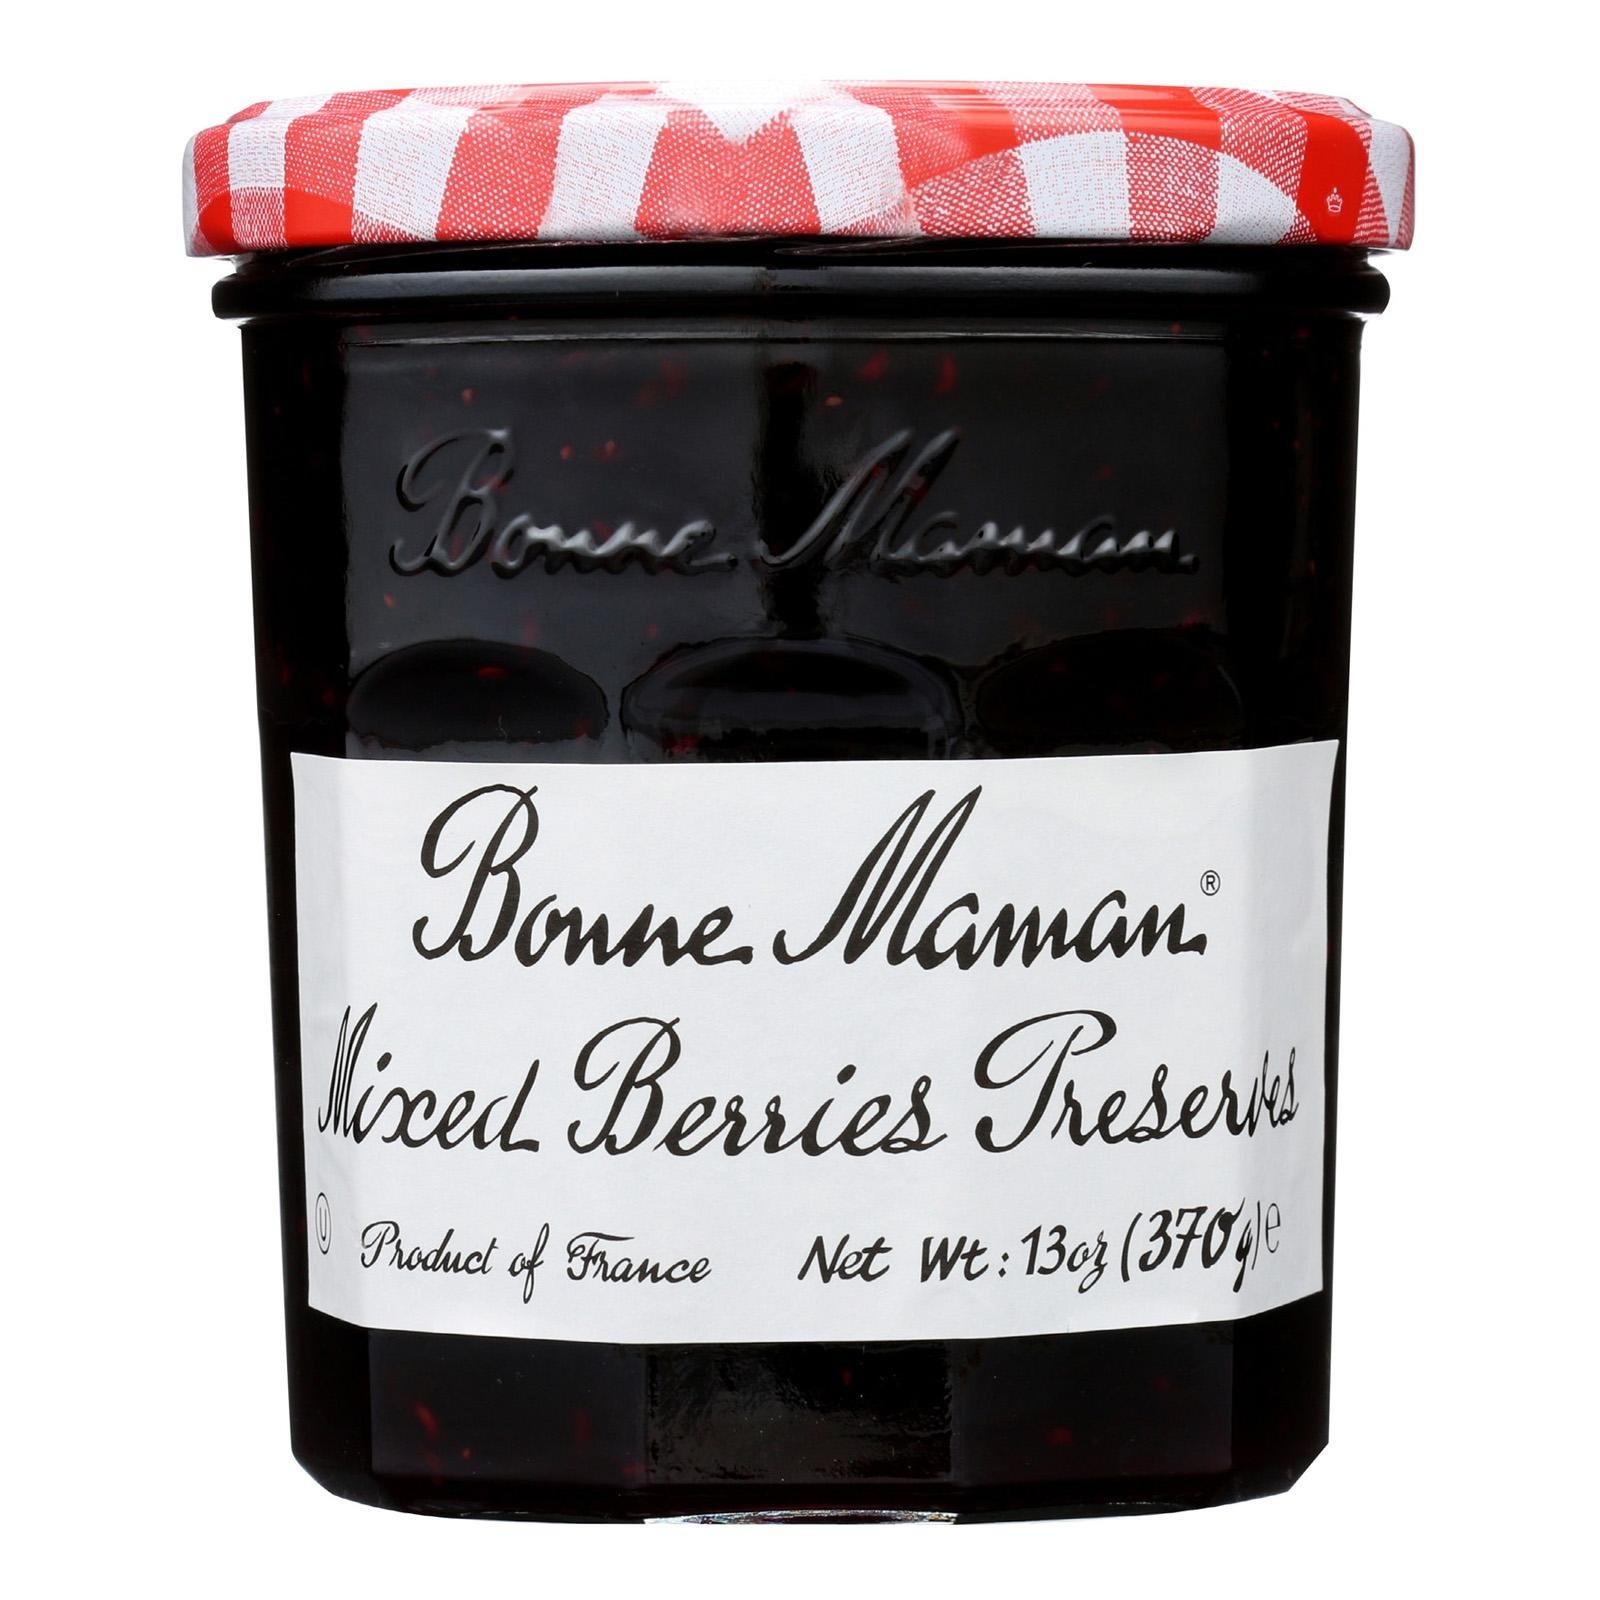
Item Name: Bonne Maman Preserve, Mixed Berry, 13-Ounce
Bullet Point: Mixed berries preserves
Value: 13.0
Unit: Ounce

Price: 6.19